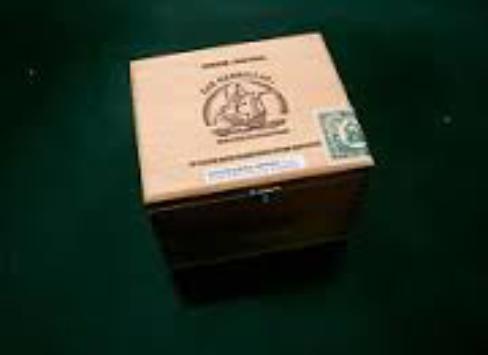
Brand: Las Cabrillas
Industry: Necessities